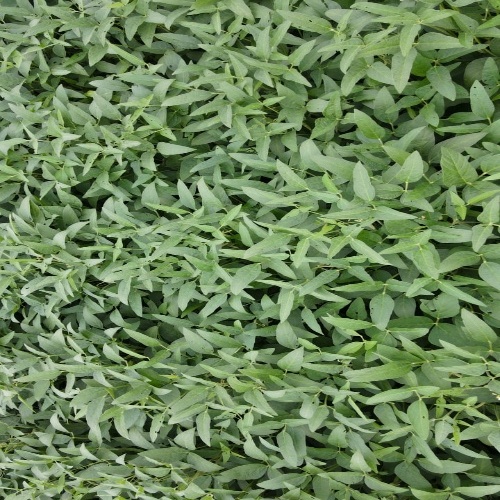
Label: Diabrotica_speciosa